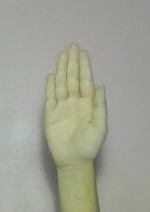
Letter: seen